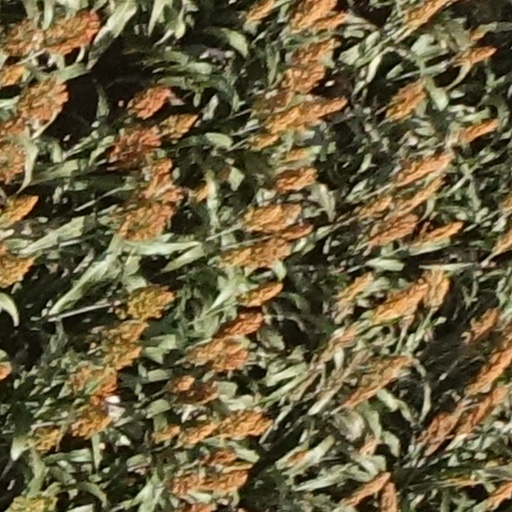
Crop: sorghum